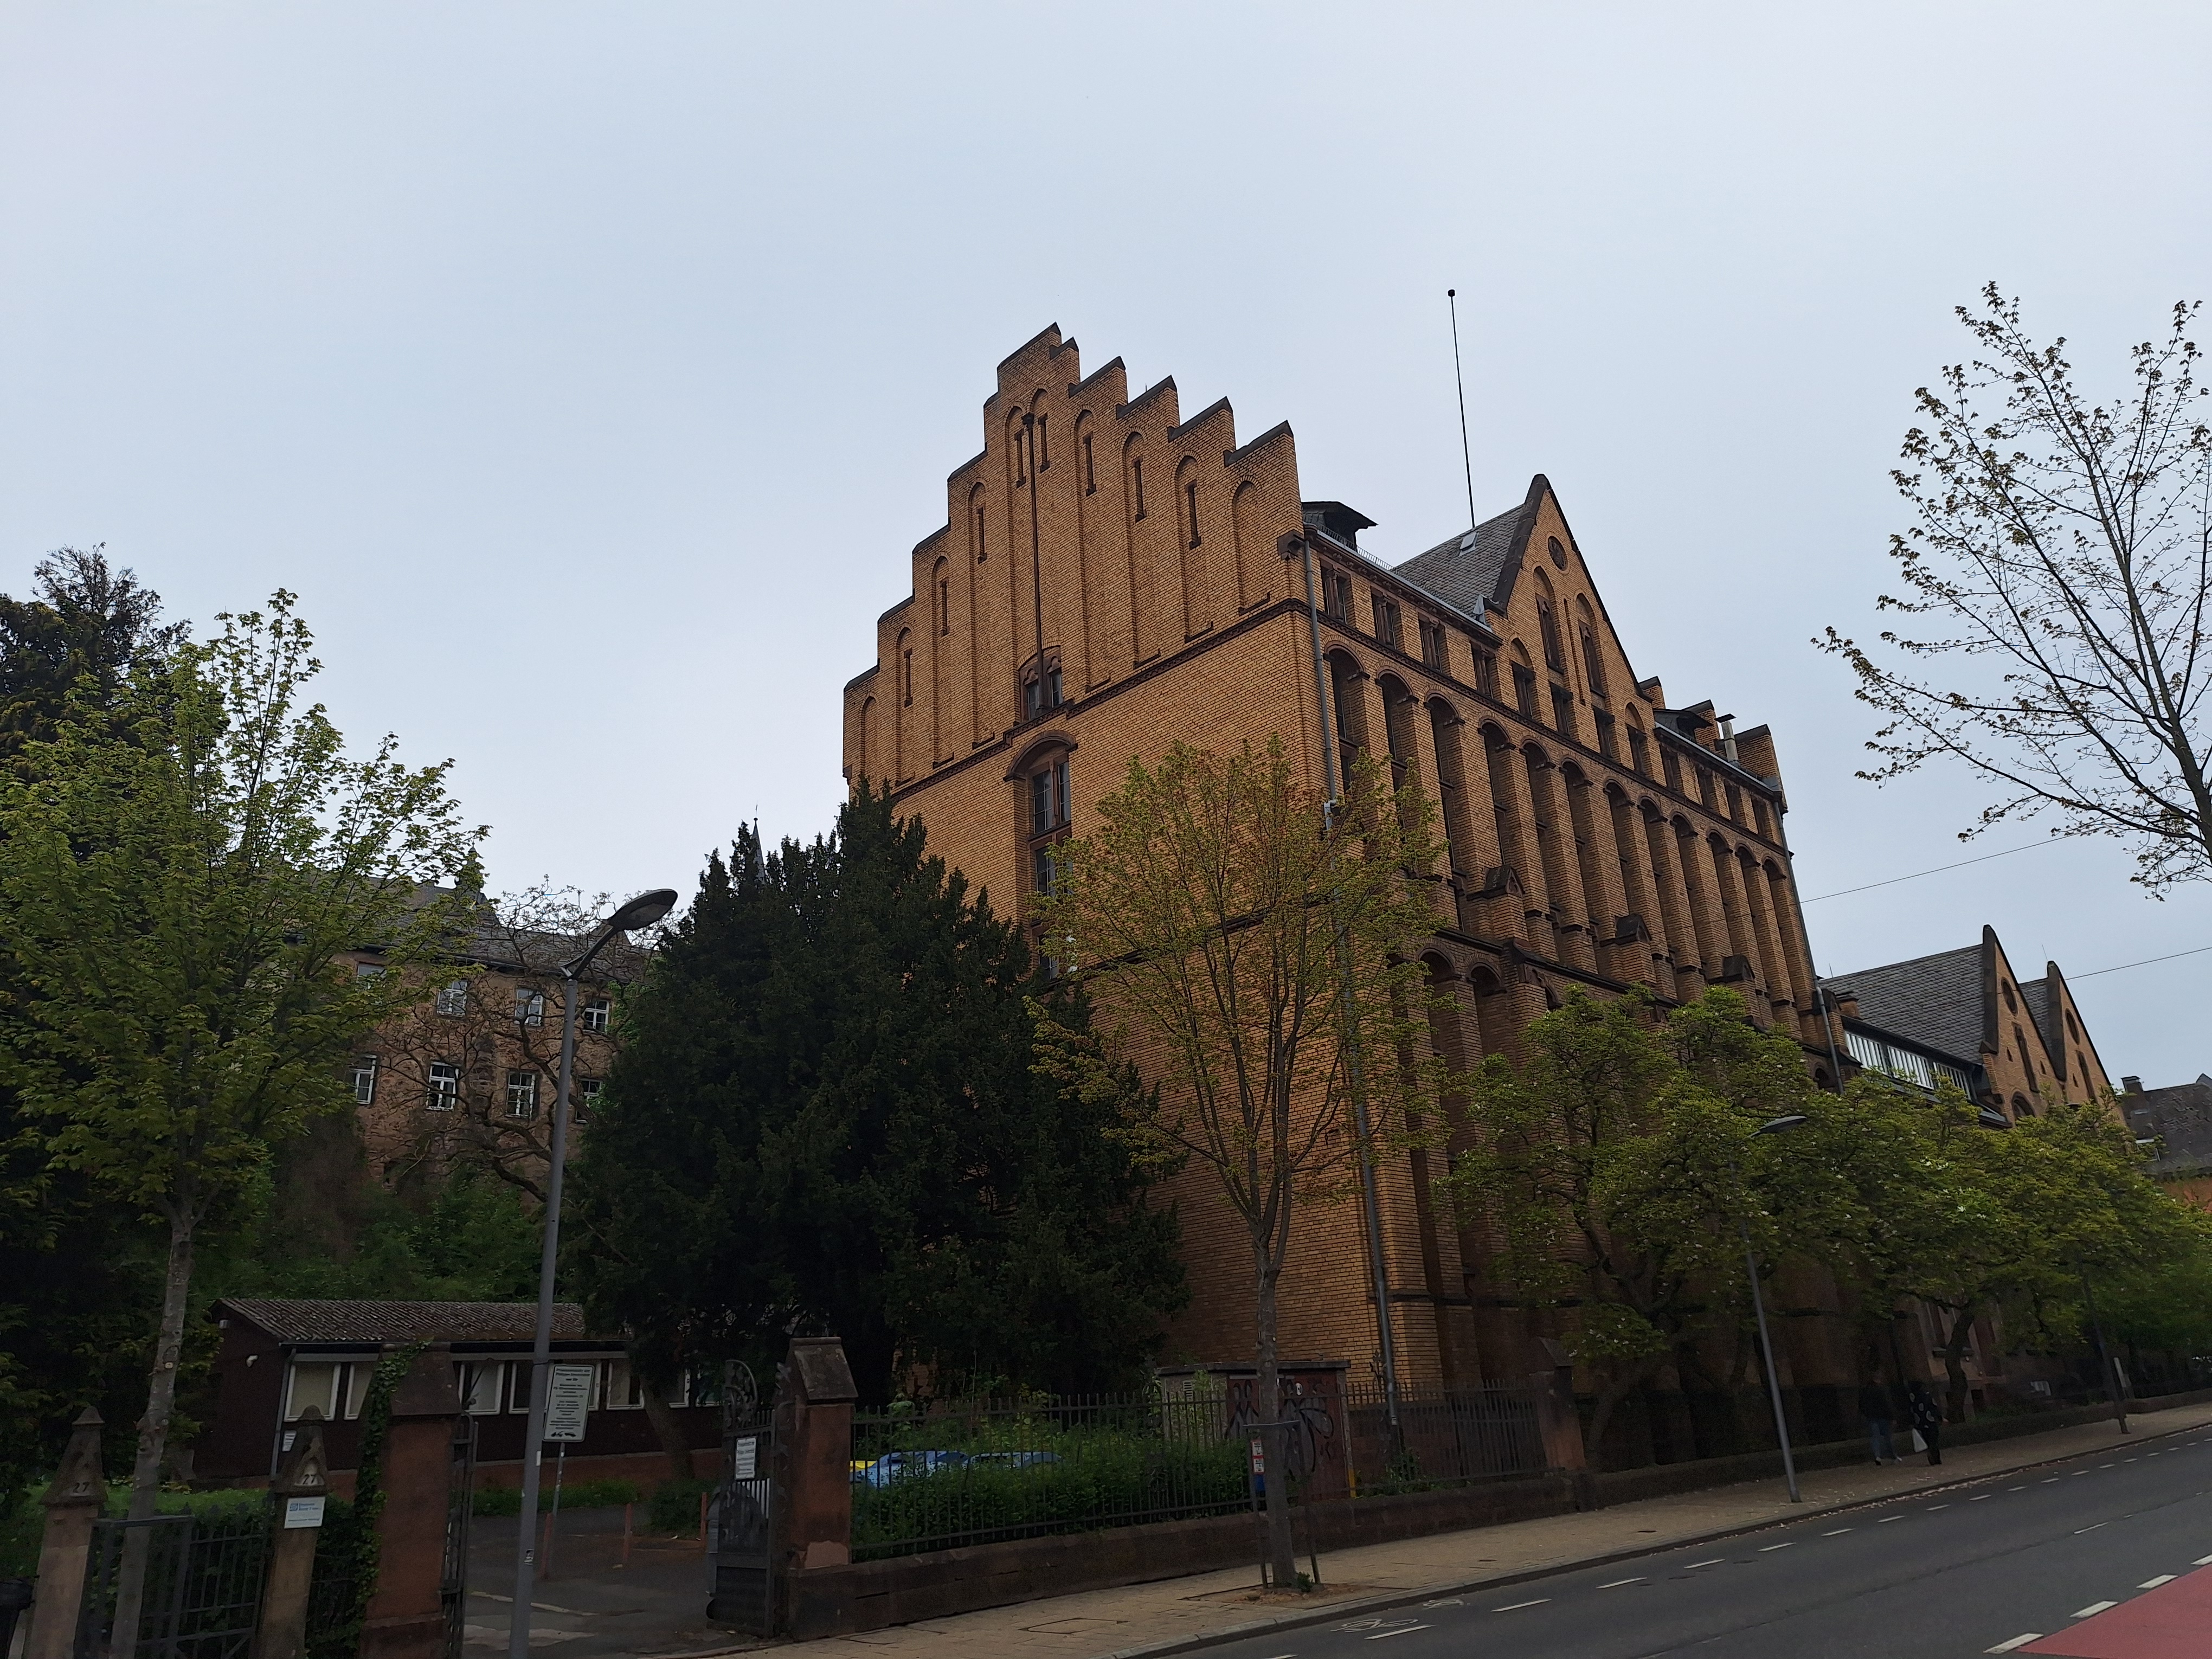
Building: Universitätsstraße 25